SS Onoko

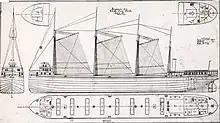
The plans for "Onoko"

"Onoko" (Official number 155048) was built at Radcliffe's yard in Cleveland by the Globe Iron Works Company and was launched on February 16, 1882. She had a length of 302.6-feet, a beam of 38.6 feet and a height of 24.8-feet. She was powered by a 900-horsepower compound steam engine fueled by two Scotch marine boilers, and gaff-rigged with auxiliary sails on four masts. She was commissioned by Phillip Minch of Vermillion, Ohio, for the Minch Transportation Company of the Kinsman Steamship Company and a syndicate of other investors. The ship was built to take advantage of the channels of depth opened in 1881 when the new Weitzel Lock was built at Sault Ste. Marie, Michigan.